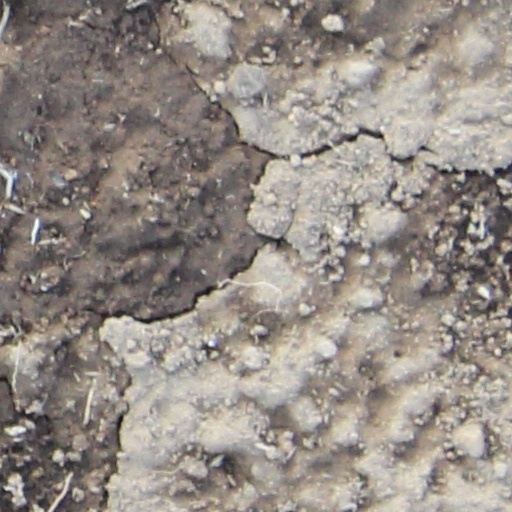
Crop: wheat